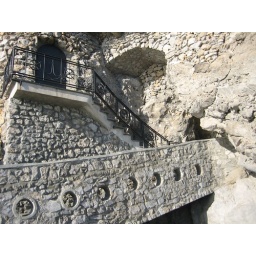
This private home was on the beach in Positano